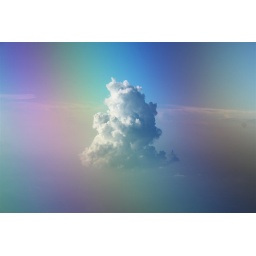
A cloud right outside of my window on my flight from Florida to Atlanta. (somewhere in the sky, USA)